Howey Mansion

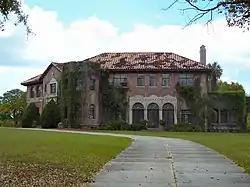

The Howey Mansion is a historic home in Howey-in-the-Hills, Florida, United States. It is located at 1001 North Citrus Avenue, Howey in the Hills, Florida. The mansion is a 7188 square foot, 20 room Mediterranean Revival Style home.